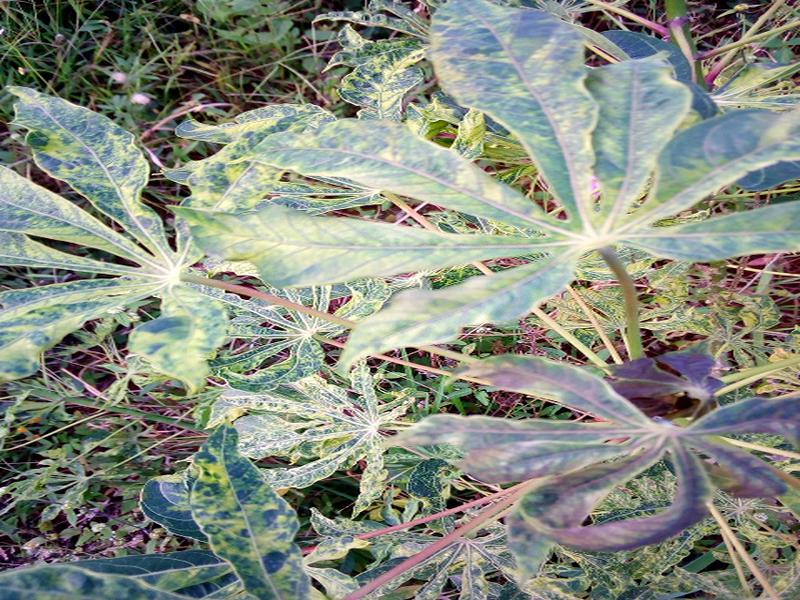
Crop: cassava
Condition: mosaic_disease